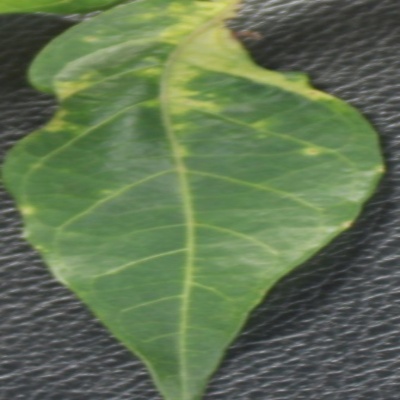
Crop: Cassava
Condition: mosaic